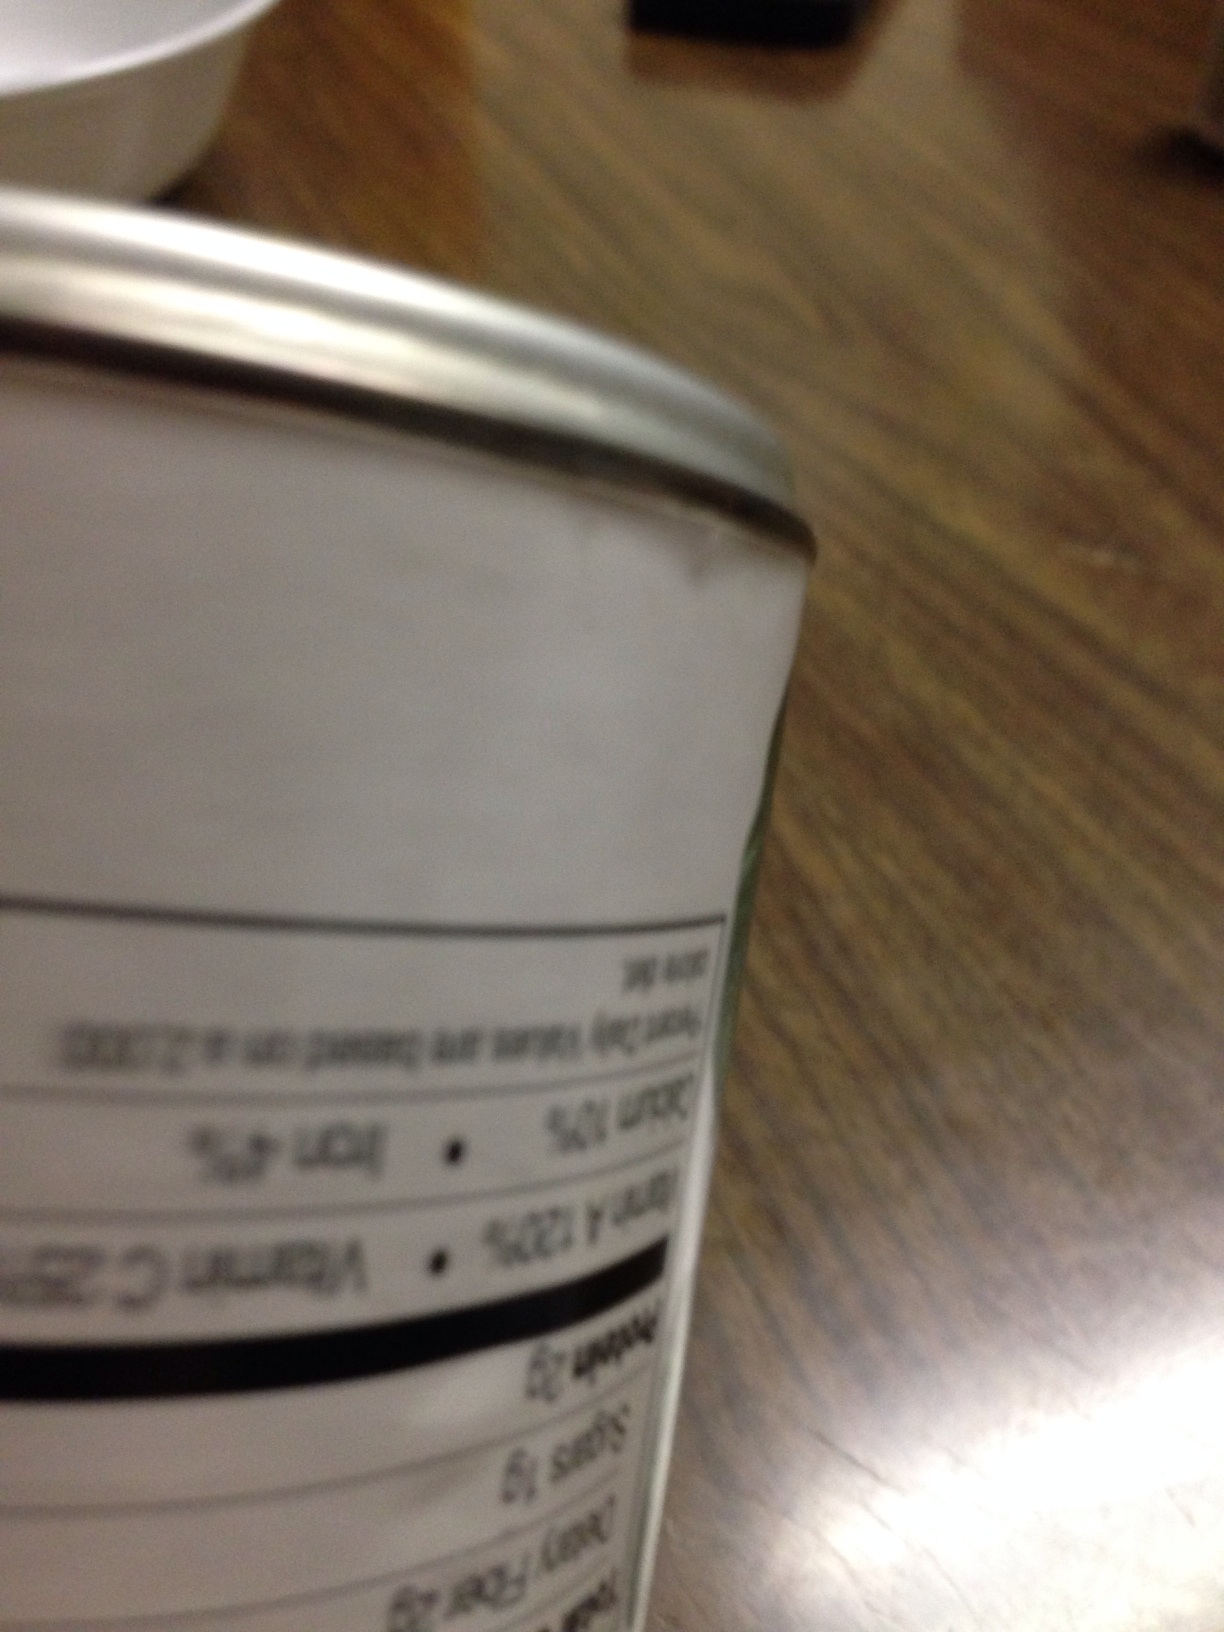Question: Record.  What is this vegetable? Record. Back. Button. Record.
Answer: unanswerable